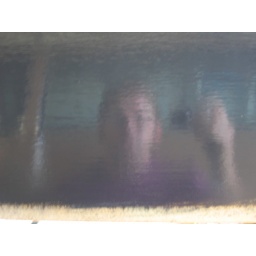
a portrait of the artist in shiny urethane over flat black house paint on a medium of speaker cabinet.